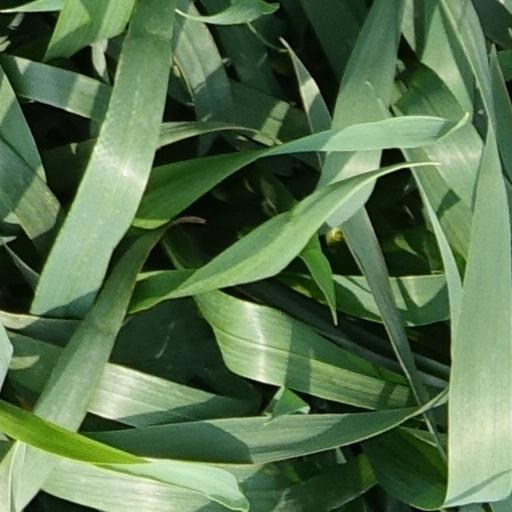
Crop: wheat